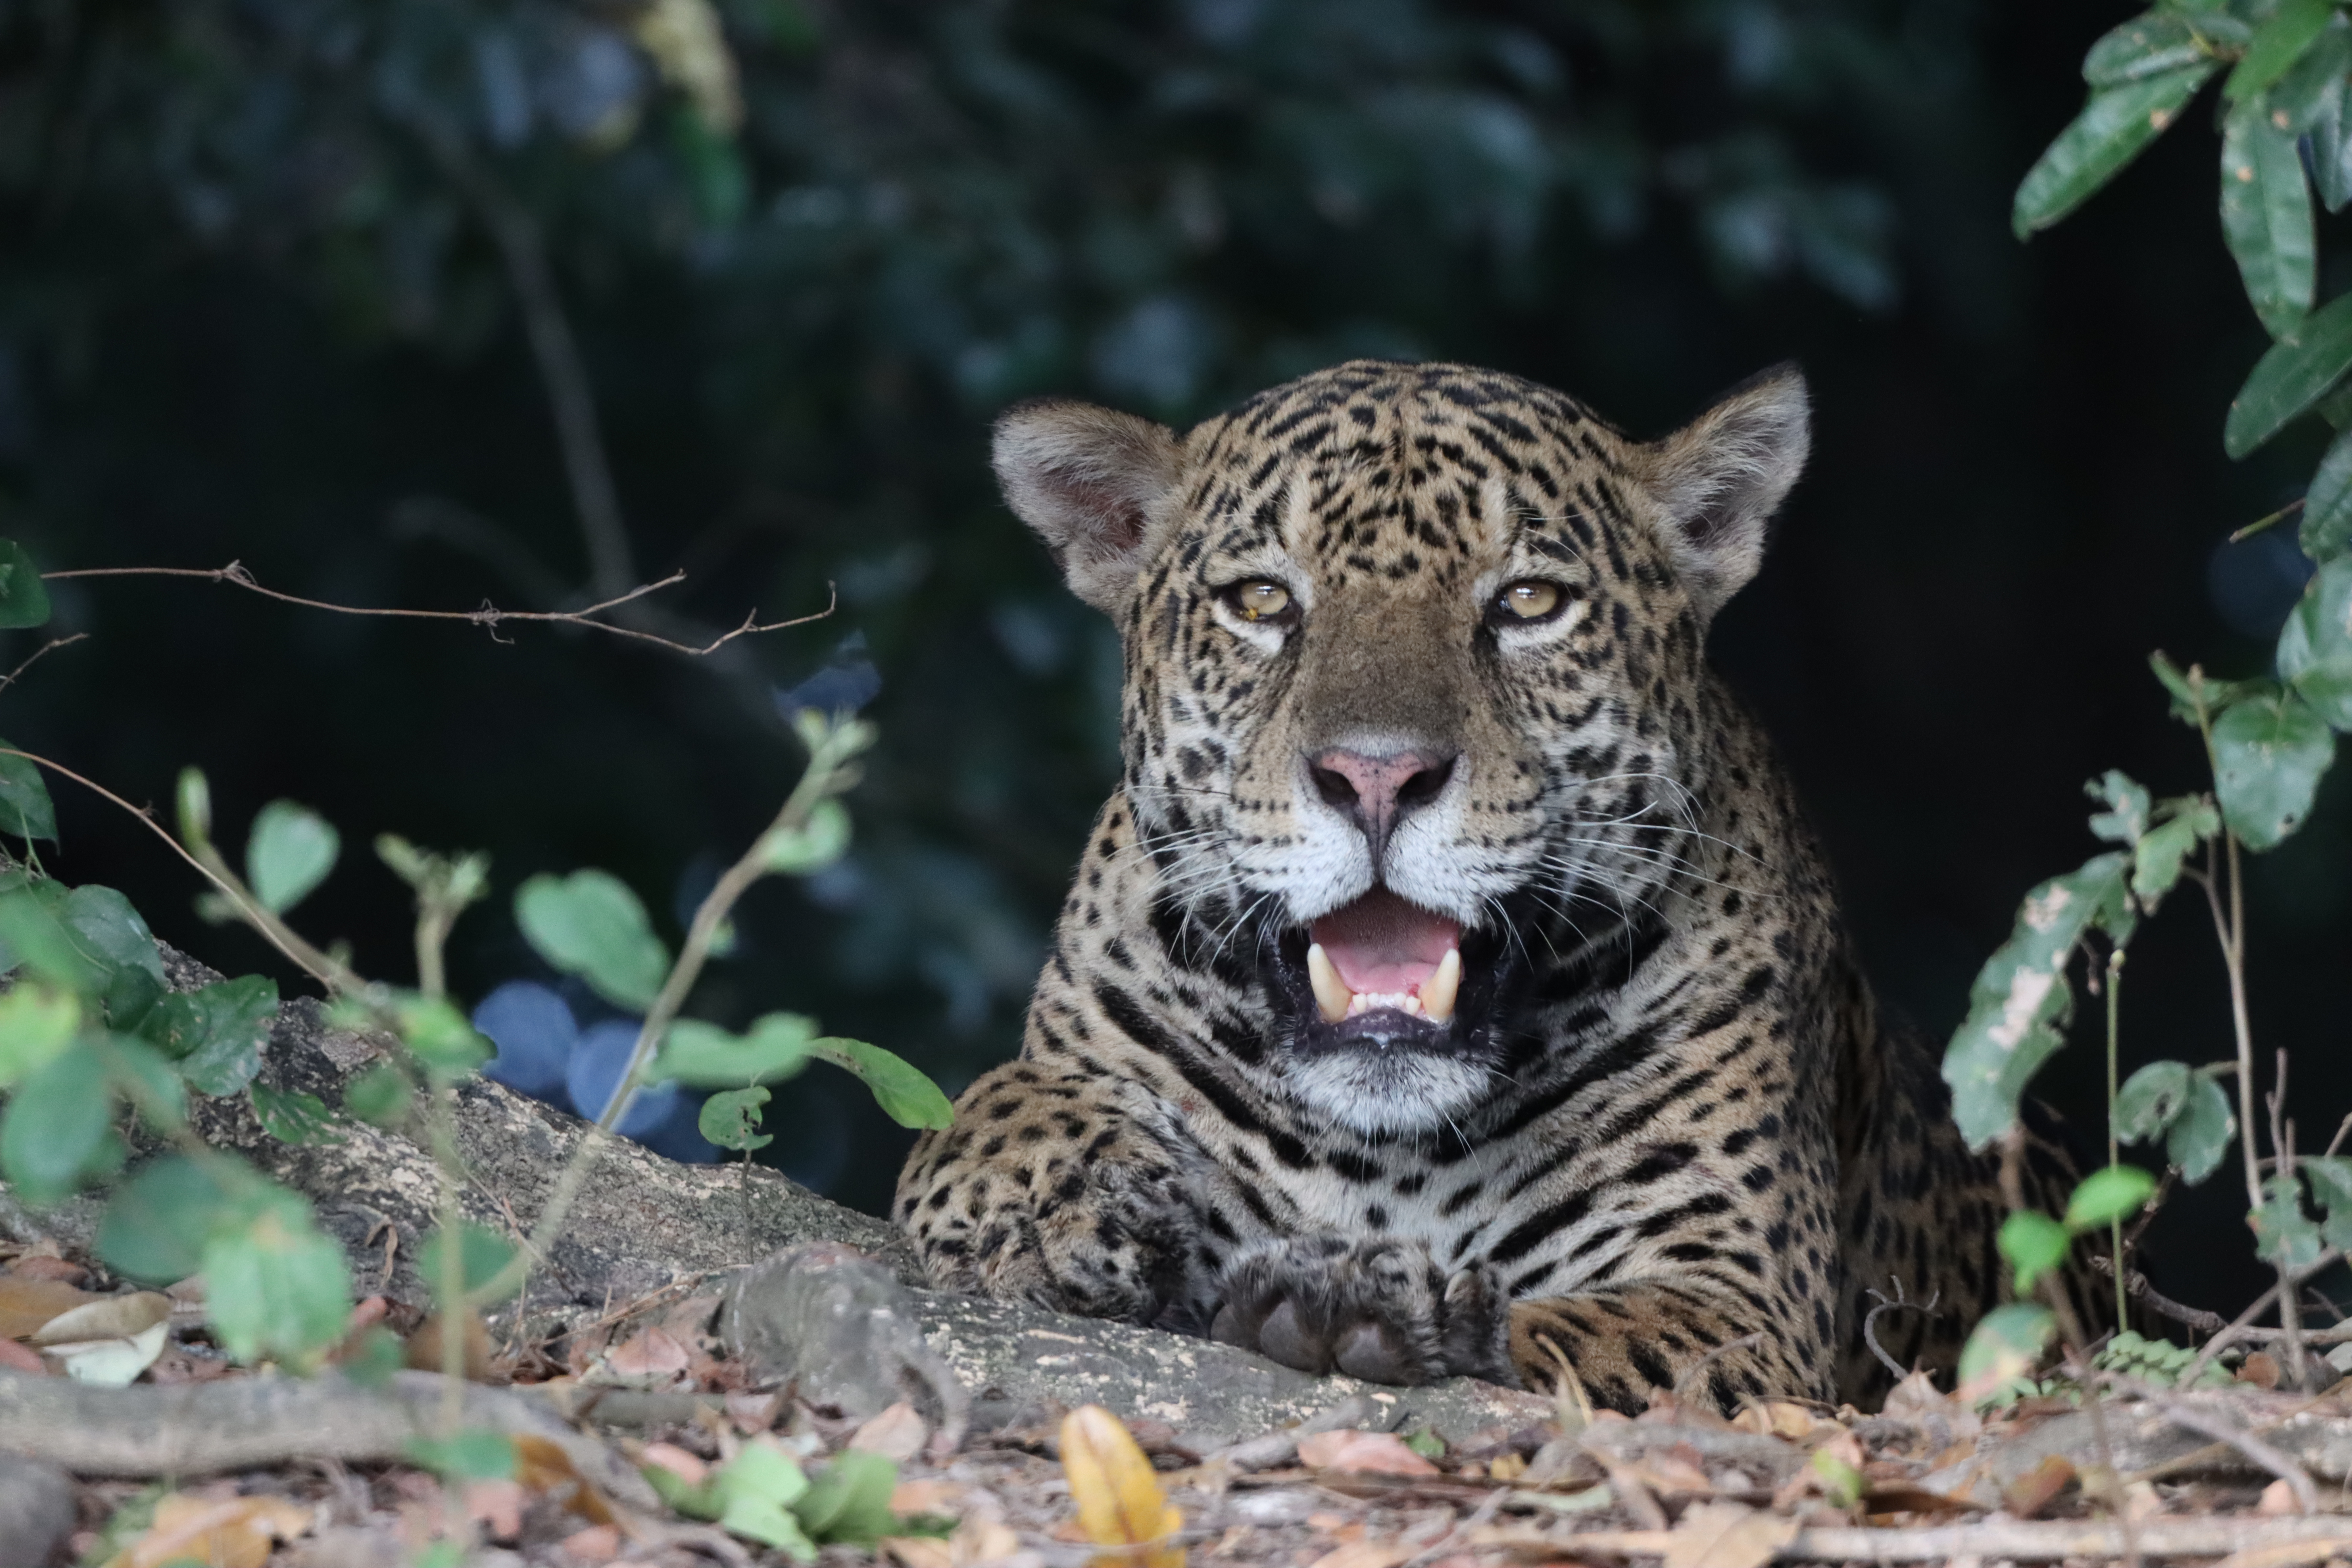
Jaguar: Bagua